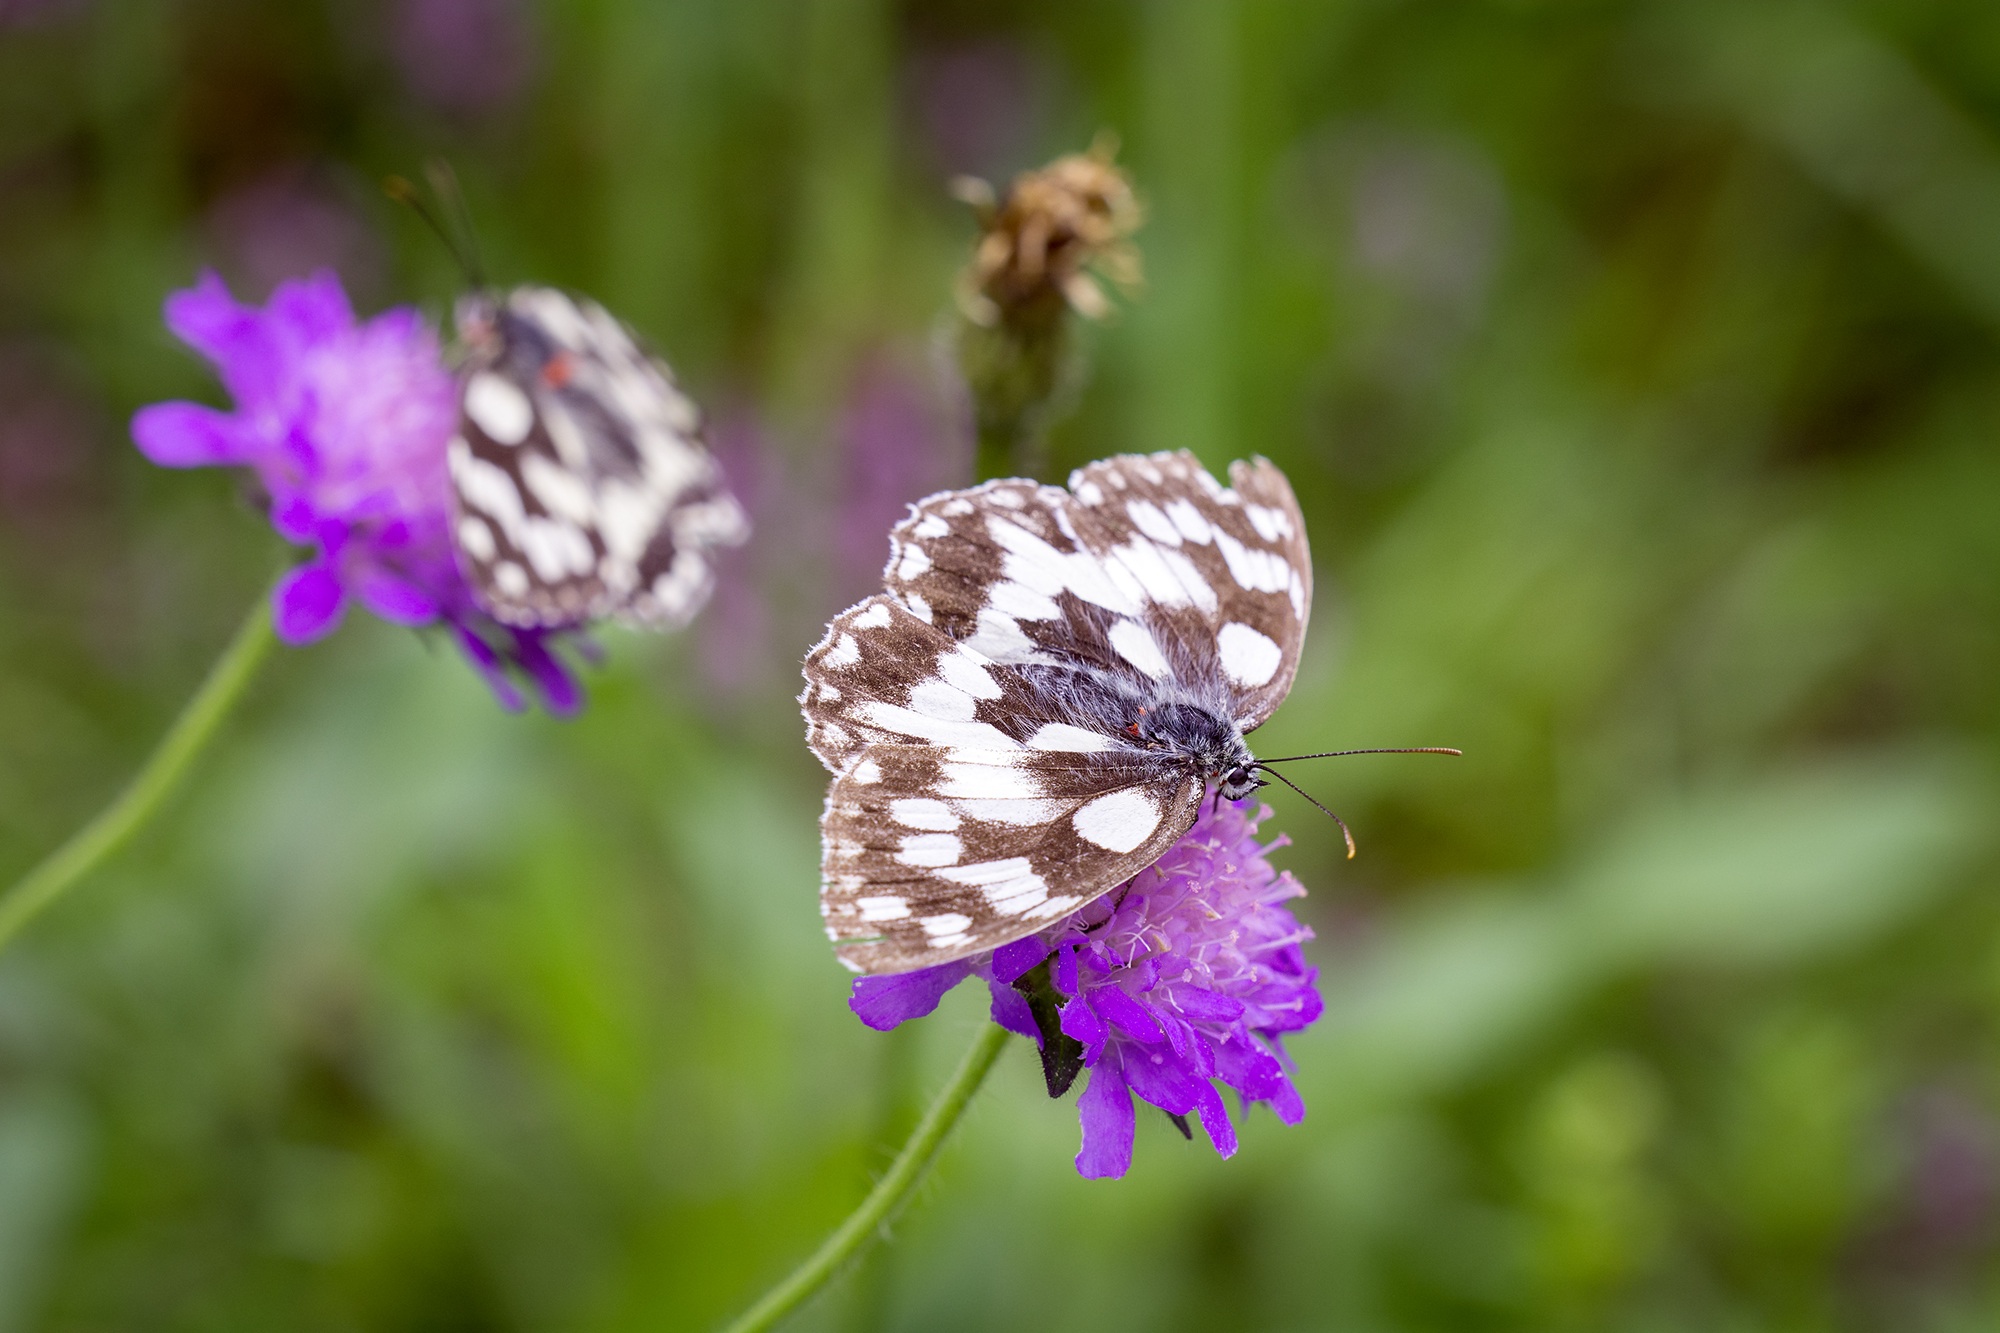
nature, plant, photography, meadow, flower, summer, insect, botany, butterfly, close, flora, fauna, invertebrate, wildflower, close up, flower meadow, nectar, macro photography, flowering plant, reported, chess board, edelfalter, pollinator, satyrinae, landed, women's board, land plant, moths and butterflies, lycaenid